Ilanz railway station

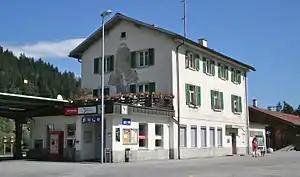
The station building in 2011

Ilanz railway station is a railway station in the municipality of Ilanz/Glion, in the Swiss canton of Graubünden. It is an intermediate stop on the gauge Reichenau-Tamins–Disentis/Mustér line of the Rhaetian Railway.